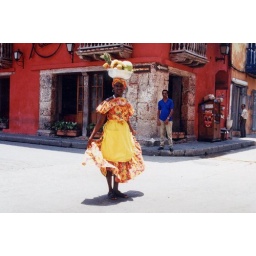
A fruit seller in traditional attire in Cartagena's old city